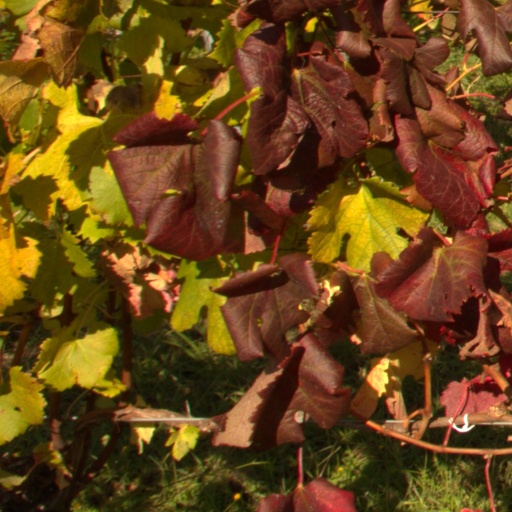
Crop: grape